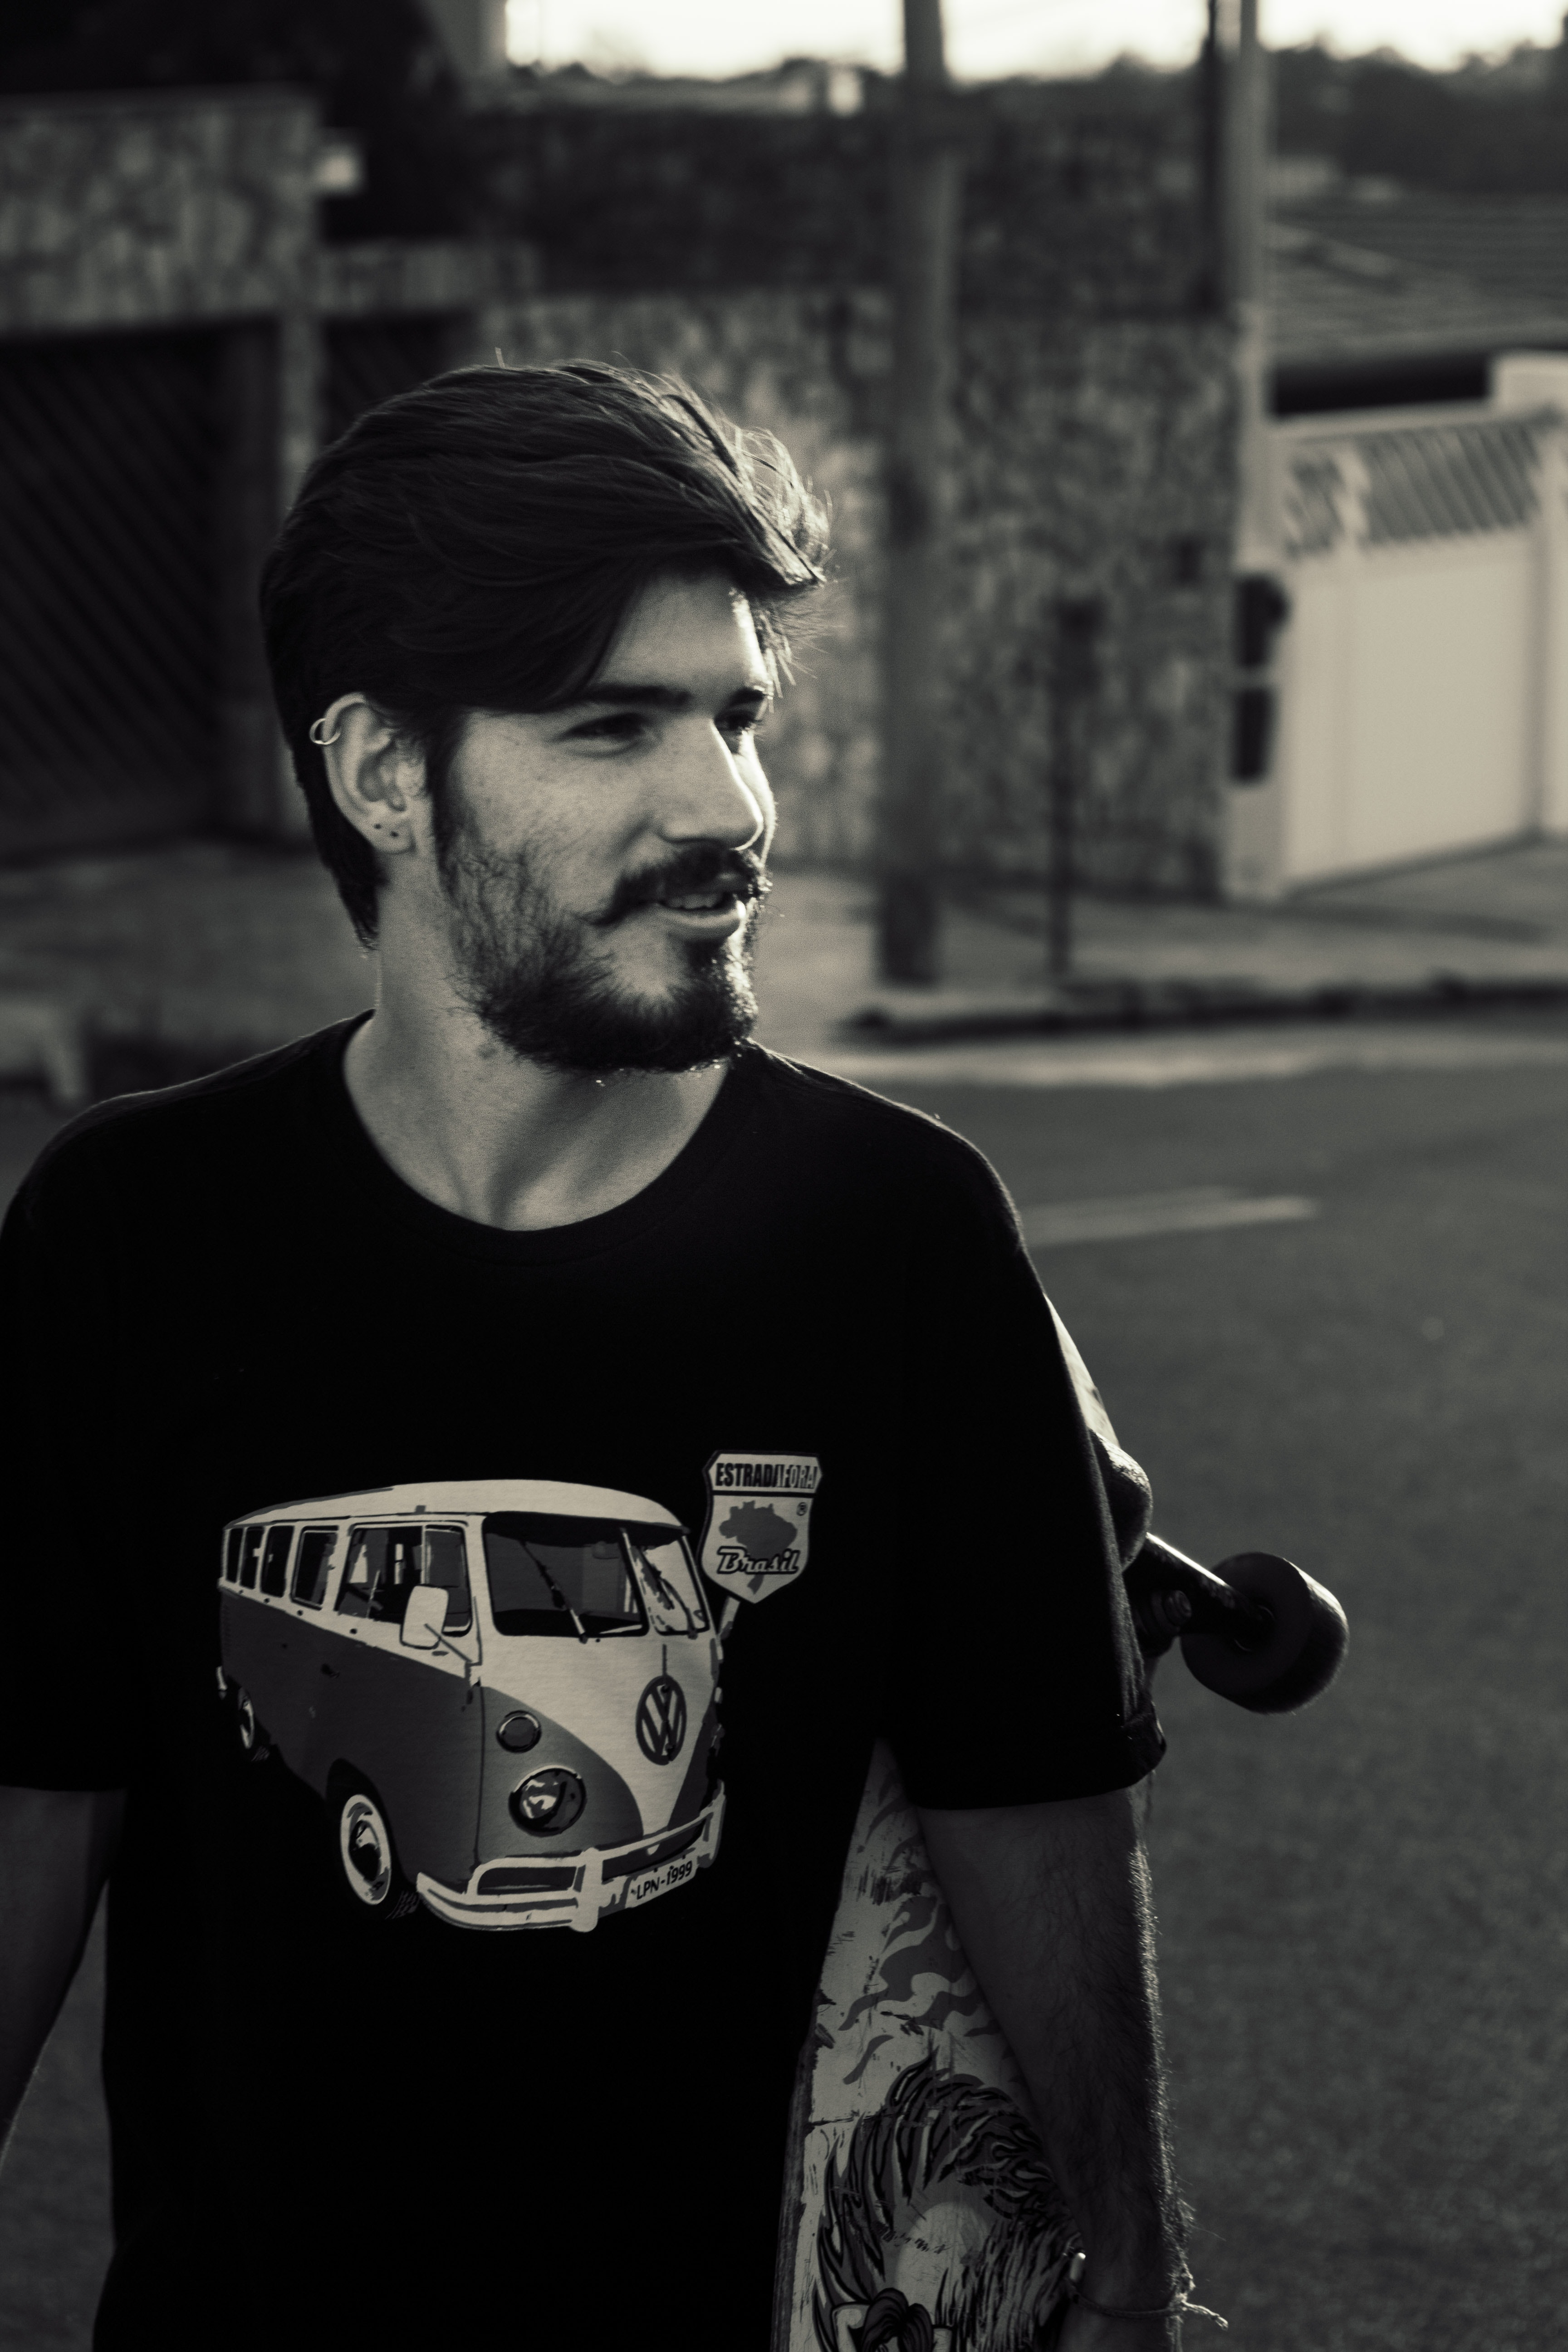
black, monochrome, vehicle, black and white, car, photography, eye, headlamp, street, cool, facial hair, t shirt, monochrome photography, automotive lighting, road, beard, retro style, classic, style, black hair